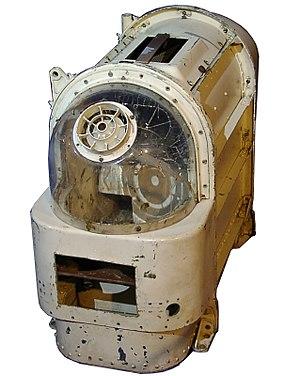
Pendant les années 1950 et les années 1960 le programme spatial de l'URSS utilisa des chiens en vols suborbitaux et orbitaux pour déterminer s'il était possible pour les humains d'aller dans l'espace. Ils utilisèrent au moins 57 chiens, mais le nombre de ceux qui sont effectivement allés dans l'espace est moindre parce qu'il y en eut qui y allèrent plus d'une fois. La plupart y survécurent ; les quelques-uns qui ne retournèrent pas sur Terre périrent surtout à cause de failles techniques.